Thanaka

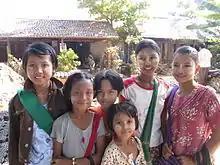
Village girls wearing thanaka at Ava, Burma

Thanaka is a paste made from ground bark. It is a distinctive feature of the culture of Myanmar, seen commonly applied to the face and sometimes the arms of women and girls, and is used to a lesser extent also by men and boys.